Benalmádena

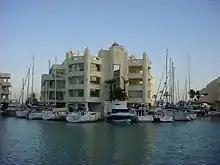
One of the 'floating houses' in Puerto Deportivo in Benalmádena

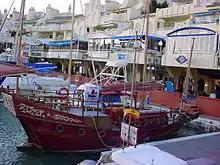
Chinese junk making trips for tourists in Benalmádena

In 1784 the Italian Félix Solesio purchased the farm "Arroyo de la Miel" to build six paper factories to supply the Royal Factory of Playing Cards of Macharaviaya. The destination for most production was the American market. This would mean the birth of the nucleus of Arroyo de la Miel around the new business and the factories built at what is now "Plaza de España", containing the "Portal de San Carlos" (San Carlos gate) with the arms of Solesio and the "La Tribuna" building. A monument to the founder of this complex was erected in the square. In the 19th century the city grew through the exploitation of muscatel grapes for the wine production, but the vine plague of phylloxera ruined crops across the province. Epidemics of malaria, typhoid and cholera also undermined the population. The municipality's population boom began in the 1950s with the birth and development of mass tourism on the Spanish coast. Many established hotels, restaurants and businesses opened in this period, such as the Hotel Triton (1961), Tivoli World amusement park (1973), Torrequebrada casino and hotel (1979), Selwo Aquarium, Sea Life Aquarium, Chollocasa, Cable car, Irentinsapain, Hotel Alay. Many more were constructed in the early 21st century.